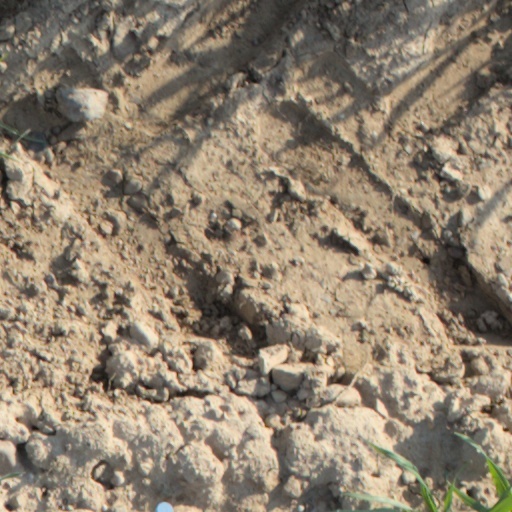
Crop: wheat